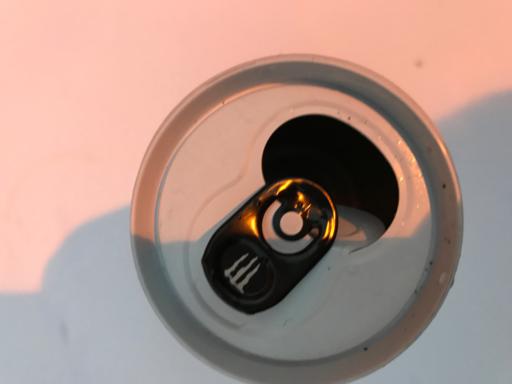
Label: metal